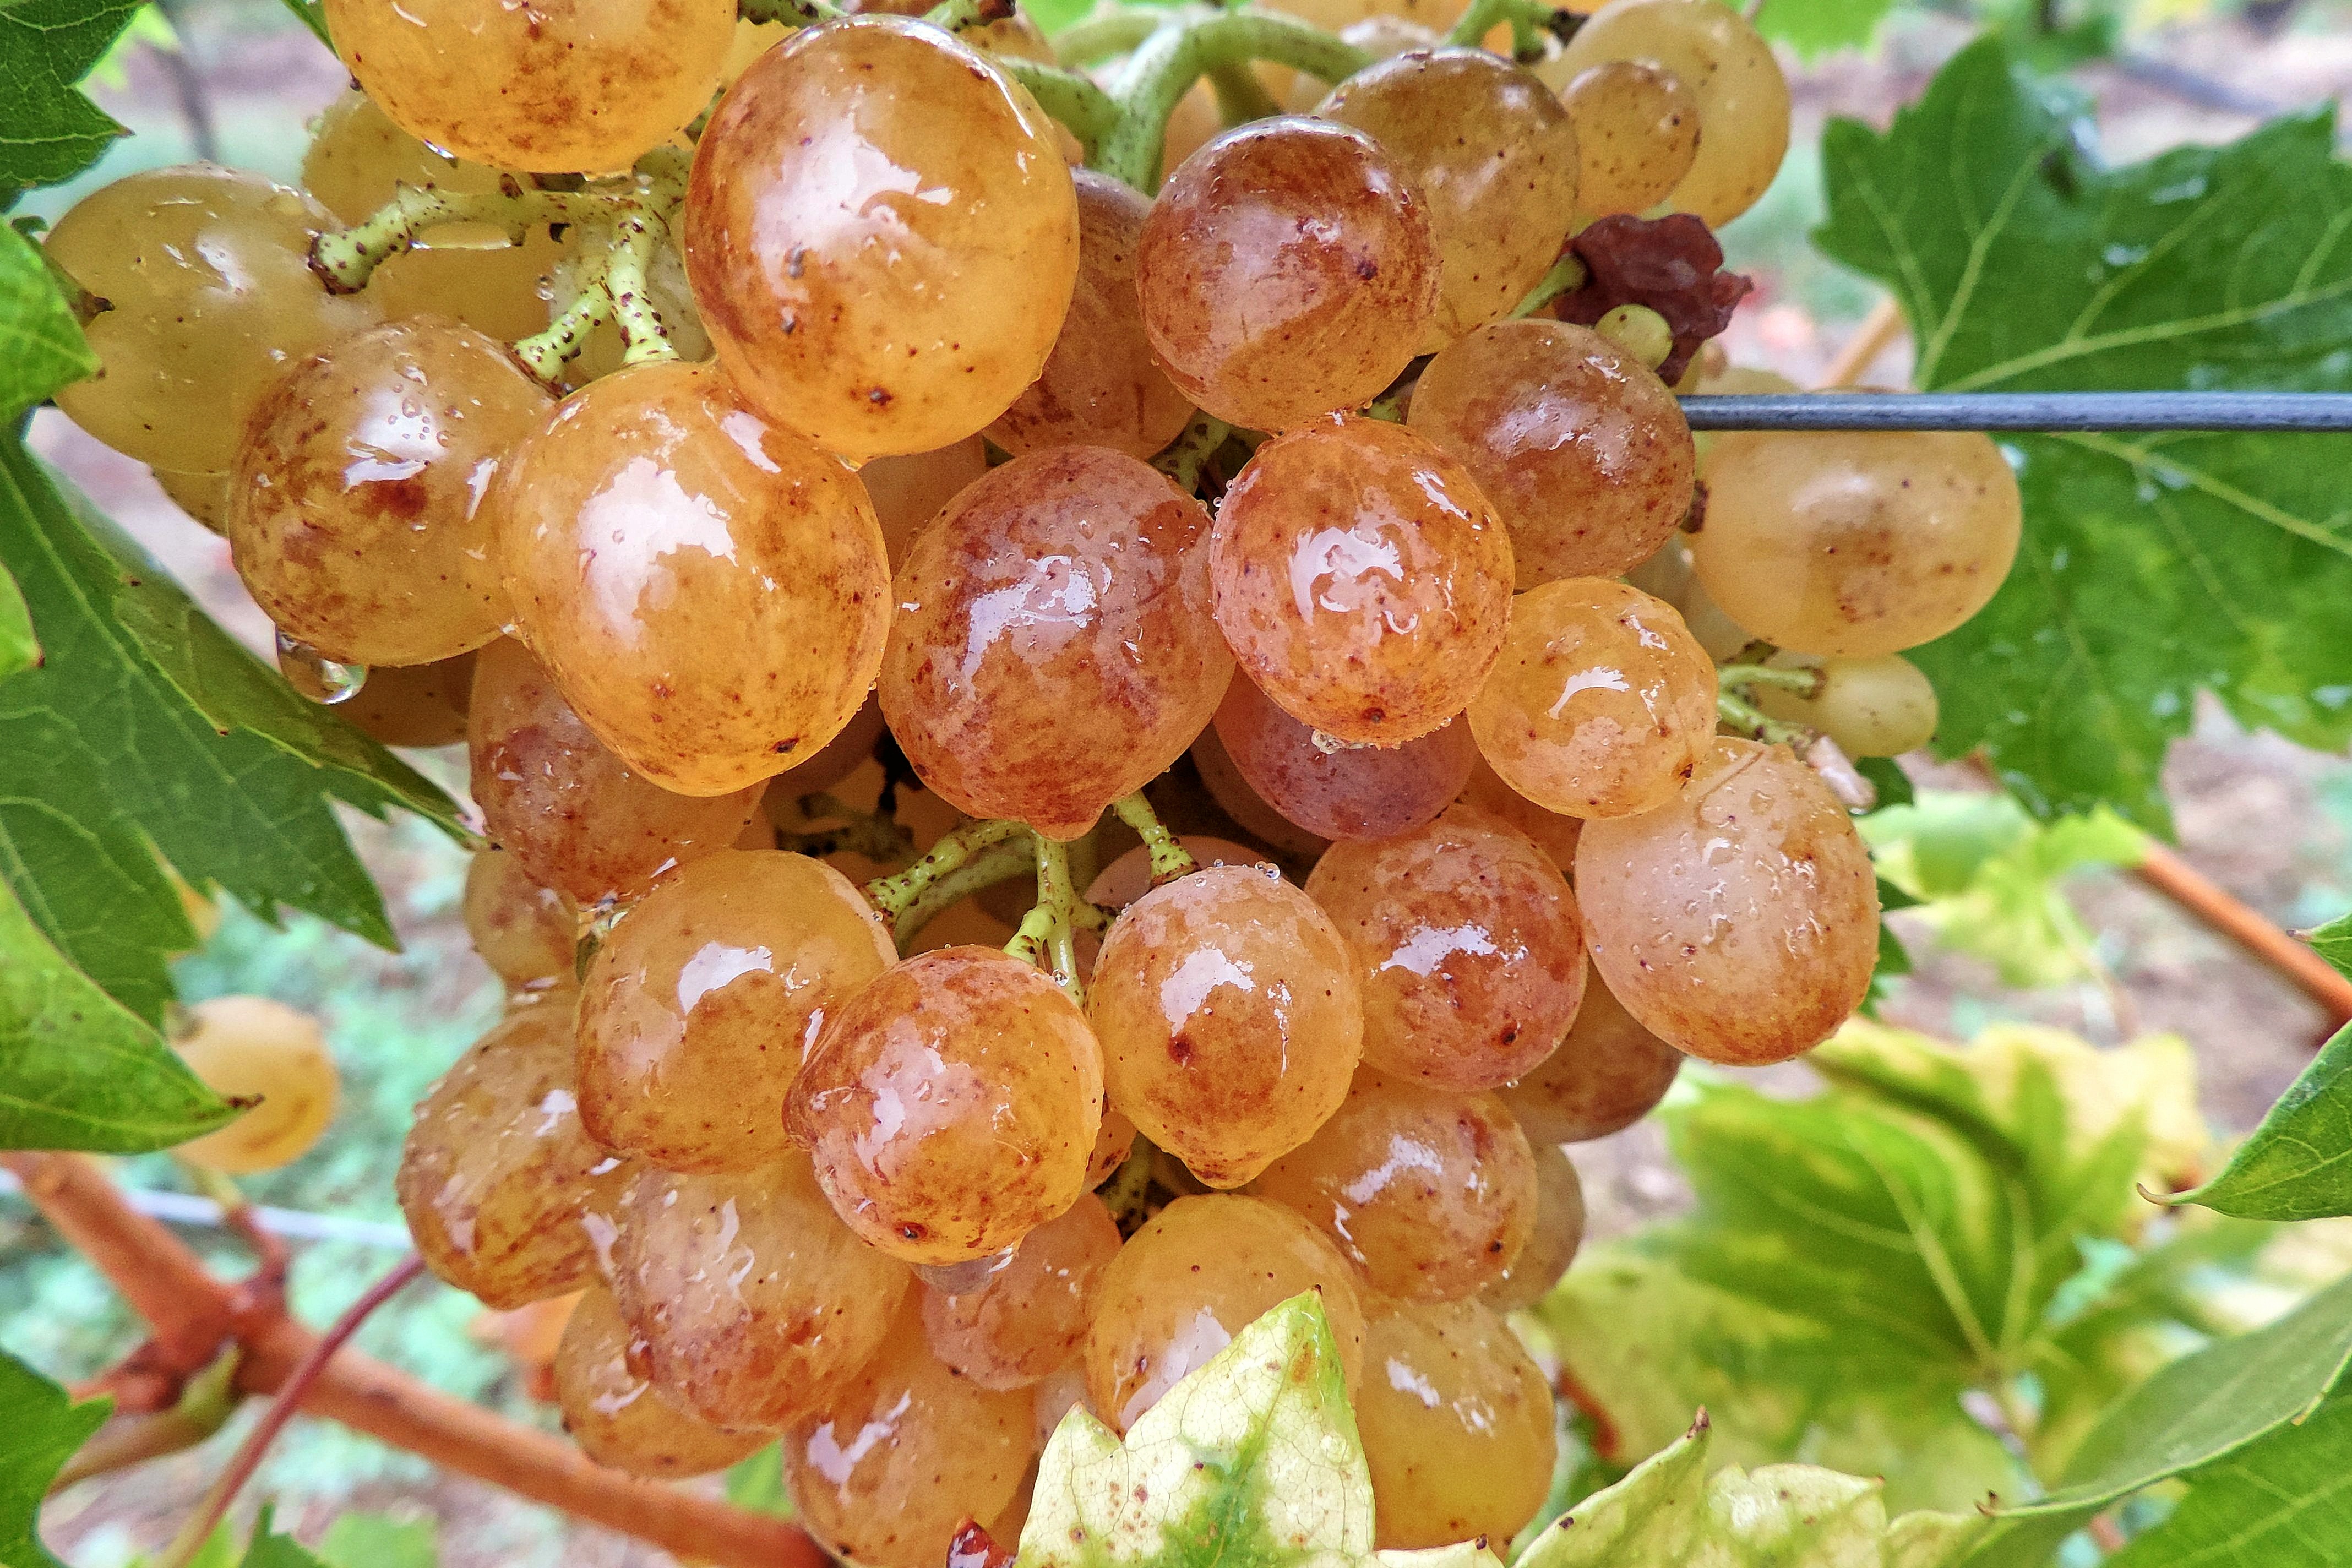
plant, grape, fruit, flower, raindrop, food, green, produce, drip, shrub, grapes, winegrowing, rebstock, flowering plant, vitis, currant, green grapes, beady, sultana, land plant, grapevine family, zante currant